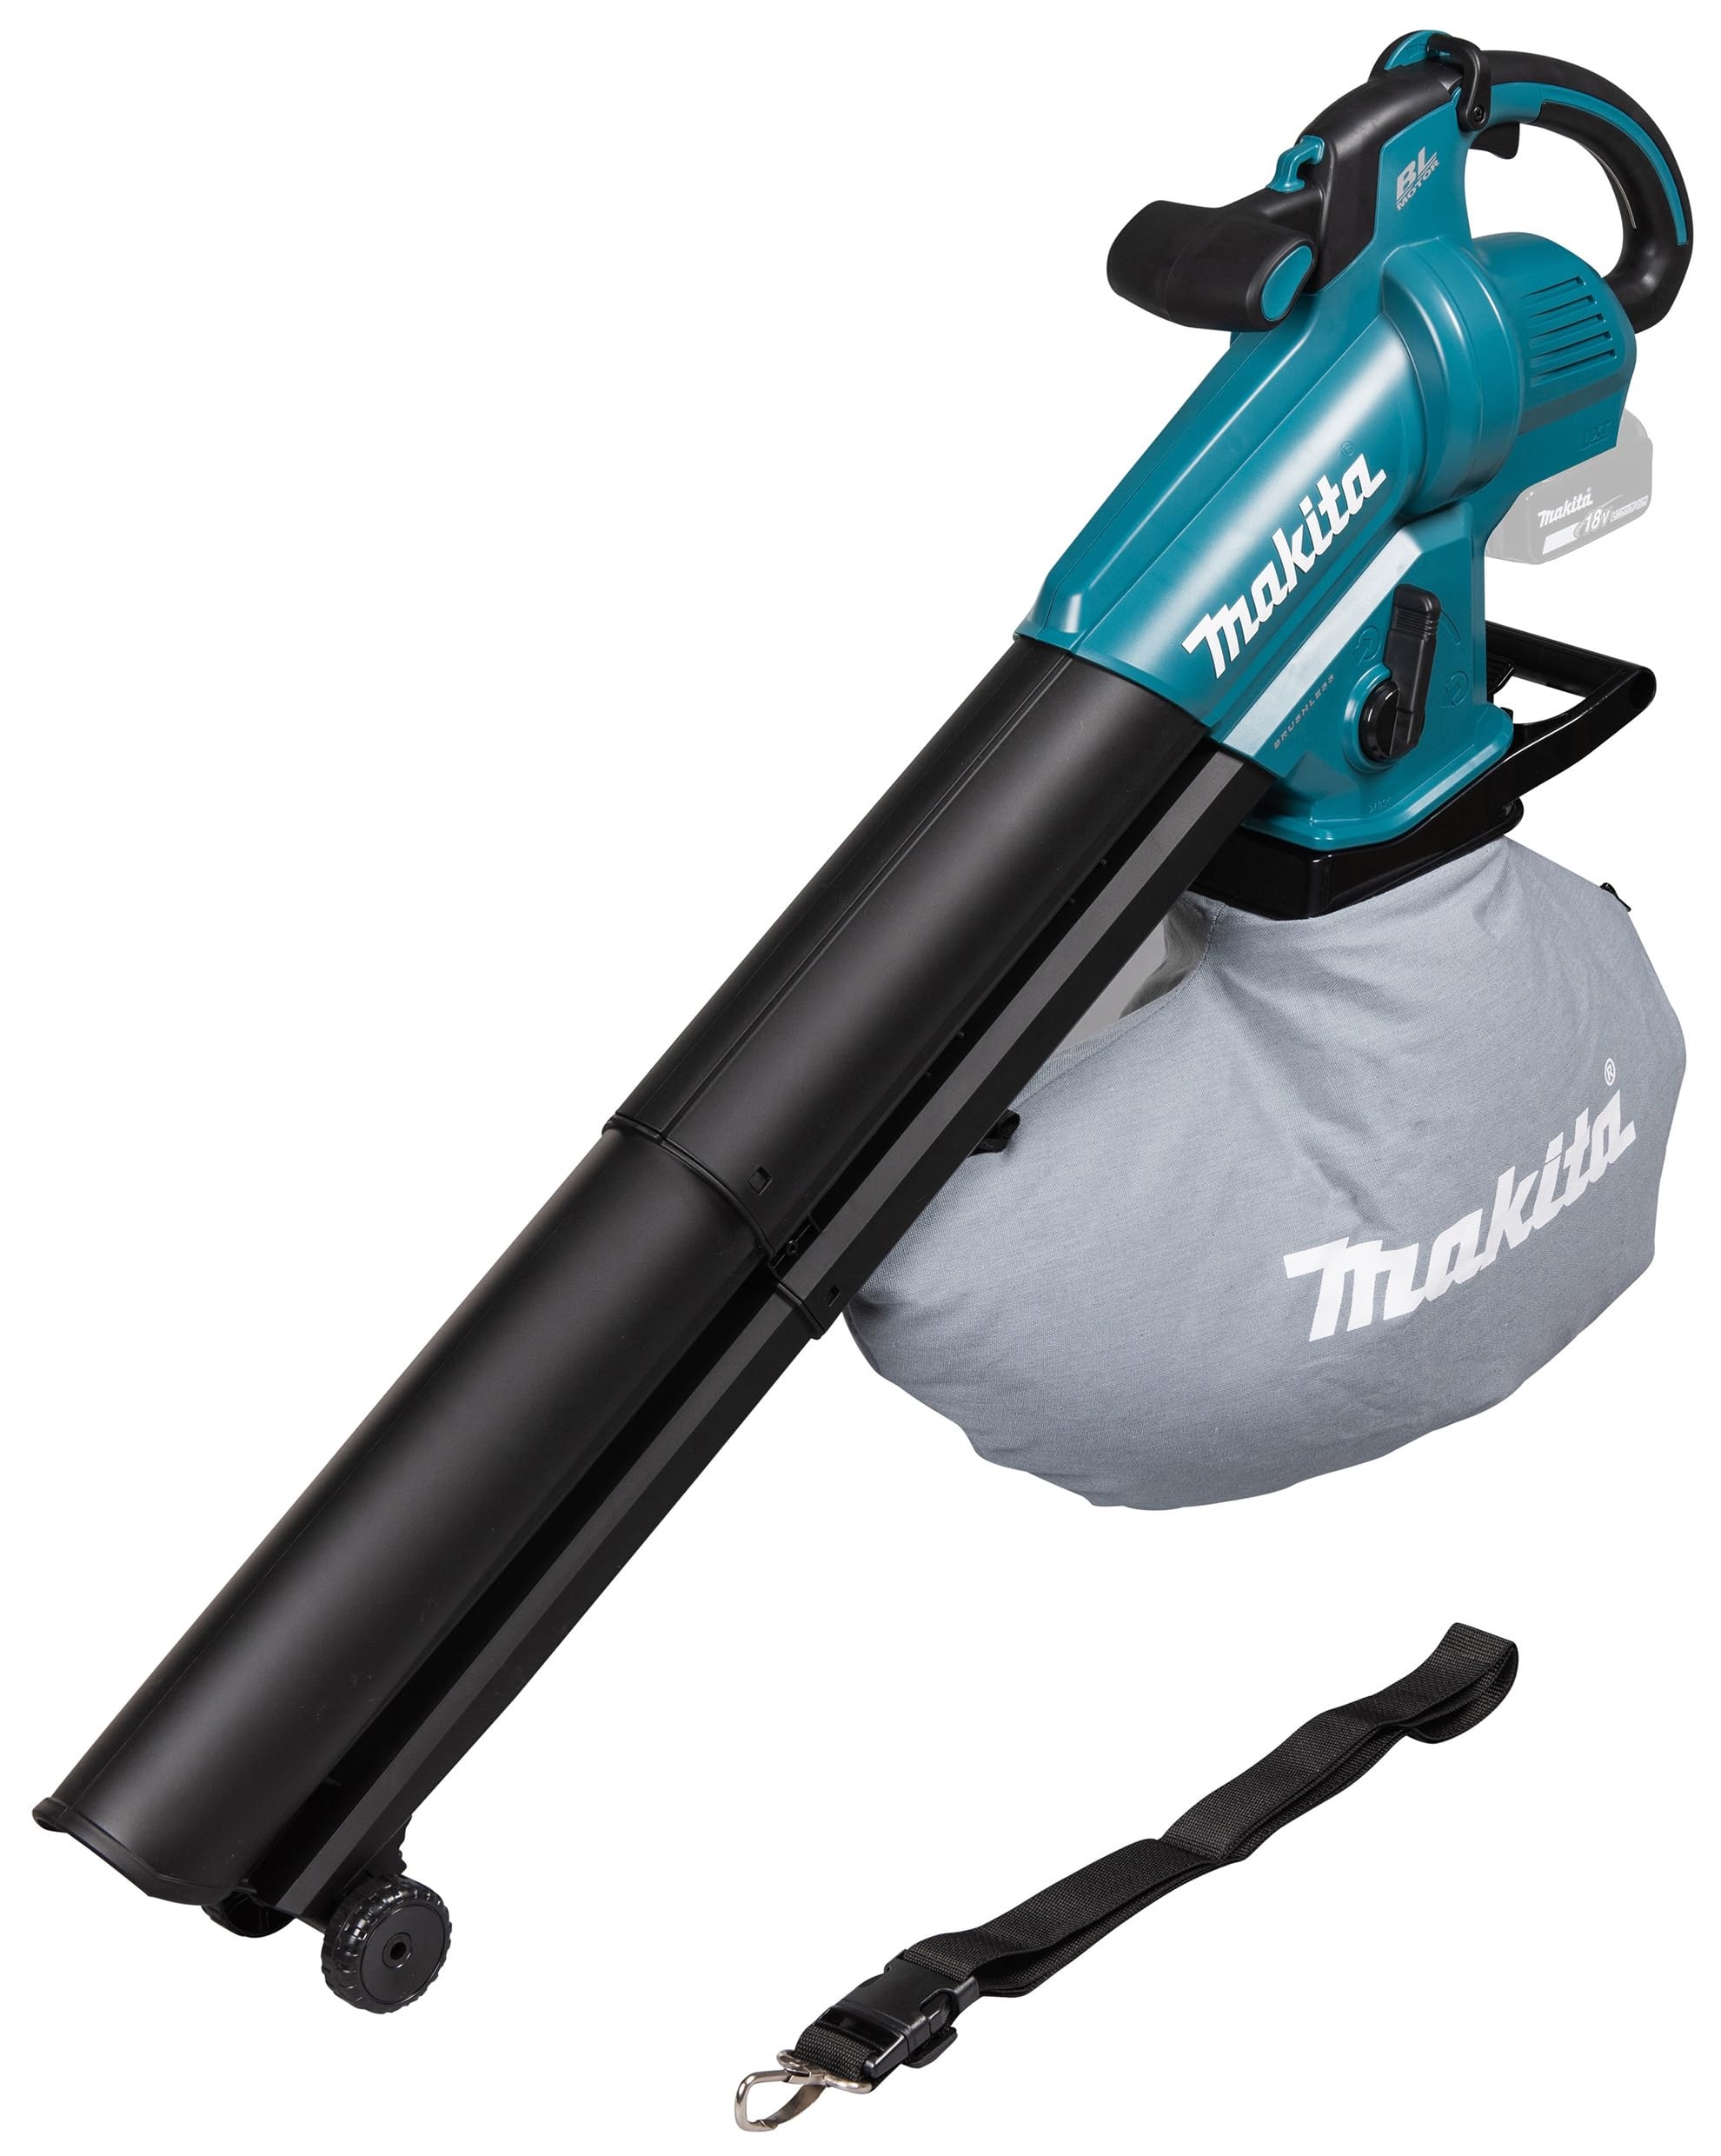
Makita DUB187Z Cordless Leaf Blower/Vacuum Cleaner 18 V (Without Battery, Without Charger)
Category: Home & Garden > Lawn & Garden > Outdoor Power Equipment > Leaf Blowers